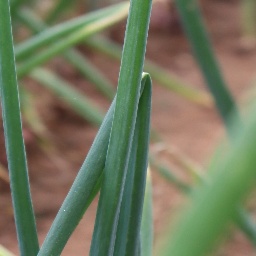
Label: healthy